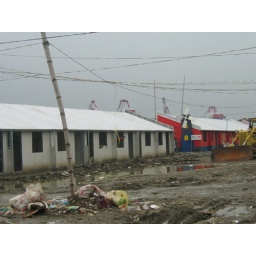
Habitat for HumanityNew homes built by Habitat together with other corporate sponsors. The red building was sponsored by a local bank.